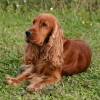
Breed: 207-n000026-Blenheim_spaniel